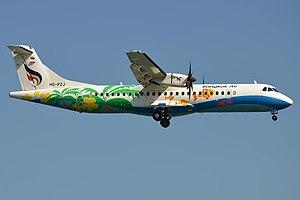
Bangkok Airways est une compagnie aérienne privée de Thaïlande, effectuant des vols intérieurs et des vols internationaux vers la Birmanie, le Cambodge, Hong Kong, l’Inde, le Laos, la Malaisie, les Maldives, Singapour et le Viêt Nam. Elle emploie 1900 personnes. Elle a transporté 6 millions de passagers en 2017.